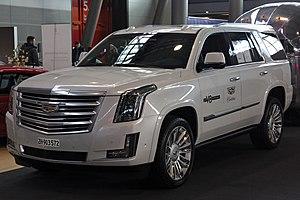
Le Cadillac Escalade est un véhicule appartenant à la catégorie des SUV vendu par la marque de luxe de General Motors, Cadillac. C'est le premier véhicule de la marque Cadillac sur le marché des véhicules de loisirs. L'Escalade a été présenté en 1998, en réponse aux concurrents allemands et japonais, et au Lincoln Navigator de la marque Ford, sorti la même année. L'Escalade de base est construit à Arlington au Texas.